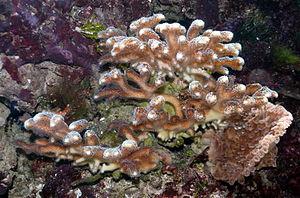
Stylophora est un genre de coraux de la famille des Pocilloporidae, très appréciés en aquariophilie pour leurs couleurs vives.
Pocilloporidae est une famille de scléractiniaires.